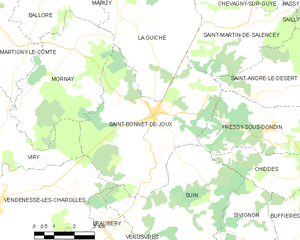
Carte des communes françaises